Bill Cosby

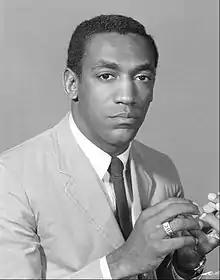
Cosby in 1966

In 1965, Cosby was cast alongside Robert Culp in the "I Spy" espionage adventure series on NBC. "I Spy" became the first weekly dramatic television series to feature an African American in a starring role. At first, Cosby and NBC executives were concerned that some affiliates might be unwilling to carry the series. At the beginning of the 1965 season, four stations declined the show; they were in Georgia, Florida, and Alabama. Viewers were taken with the show's exotic locales and the authentic chemistry between the stars. It became one of the ratings hits of the season. "I Spy" finished among the twenty most-watched shows that year, and Cosby was honored with three consecutive Emmy Awards for Outstanding Lead Actor in a Drama Series. When accepting his third Emmy for the show, Cosby told the audience: "Let the message be known to bigots and racists that they don't count!"